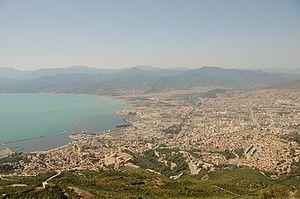
Vue de Béjaïa depuis Yemma Gouraya
Karim Benzema, né le 19 décembre 1987 à Lyon, est un footballeur international français évoluant au poste d'avant-centre au Real Madrid CF.
Les Hafsides sont une dynastie d'origine berbère masmoudienne qui gouverne puis règne sur l'Ifriqiya entre 1207 et 1574.
Les Berbères ou Amazighs sont les membres d’un groupe ethnique autochtone d'Afrique du Nord. Connus dans l'Antiquité sous le nom de Libyens, les Berbères ont porté différents noms durant l'histoire, tels que Mazices, Maures, Numides, Gétules, Garamantes et autres. Ils sont répartis dans une zone s'étendant de l'océan Atlantique à l'oasis de Siwa en Égypte, et de la mer Méditerranée au fleuve Niger en Afrique de l'Ouest. Historiquement, ils parlaient des langues berbères, classées dans la branche berbère de la famille afro-asiatique.
Les Berbères sont un groupe ethnique autochtone d'Afrique du Nord. Aussi Connus dans l'Antiquité sous les noms de Libyens, Numides, Maures, Gétules, Garamantes. Ils furent notamment impliqués au cours de leur histoire dans les guerres puniques, la conquête romaine, la christianisation, l'invasion vandale, la conquête arabe et l'islamisation.
Béjaïa, est une commune algérienne située en bordure de la mer Méditerranée, à 220 km à l'est d'Alger. Elle est le chef-lieu de la wilaya de Béjaïa et de la daïra de Béjaïa, en Petite Kabylie.